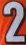
Number: 2